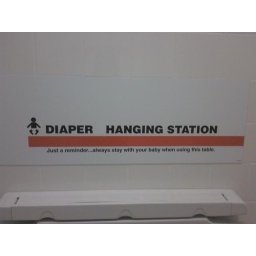
A sign in the bathroom at Target- i think it's missing a letter somewhere